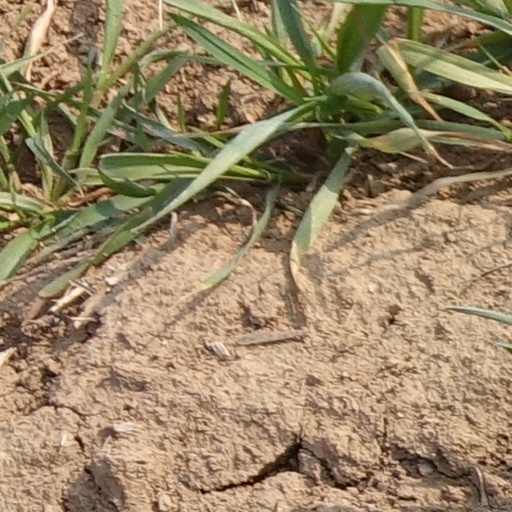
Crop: wheat